James Murray (Jacobite Earl of Dunbar)

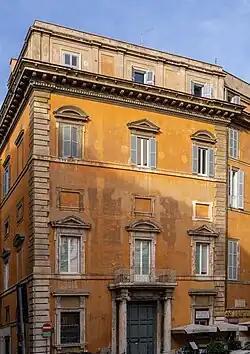
The Palazzo Muti was the centre of the exiled Jacobite court in Rome and Murray's office as Secretary of State to the Old Pretender

After failing to win a seat in the Commons, Murray travelled to the exiled Jacobite court in France, where he joined Viscount Bolingbroke and became his private secretary. In September 1715 during the Jacobite rising of that year, he was dispatched to Scotland with credentials as the Old Pretender's Scottish secretary of state. He returned to France in November with news of the Battle of Sheriffmuir. Subsequently travelling to Scotland a second time, he was captured in Flanders and thereafter imprisoned by the British authorities in Newgate Prison from 16 April to 16 July 1716. After his release he spent the following two years as a Jacobite agent in London and Scotland. In 1718 he returned to the continent and the Jacobite court in Rome.